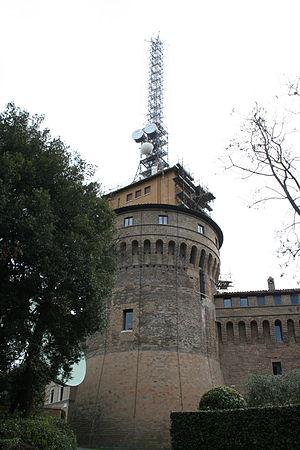
Eugenio Maria Giuseppe Giovanni Pacelli, né à Rome, le 2 mars 1876 et mort à Castel Gandolfo le 9 octobre 1958, est élu pour être le 260ᵉ évêque de Rome et donc pape de l’Église catholique, qu'il gouverne sous le nom de Pie XII de 1939 à sa mort.